Birdwatching

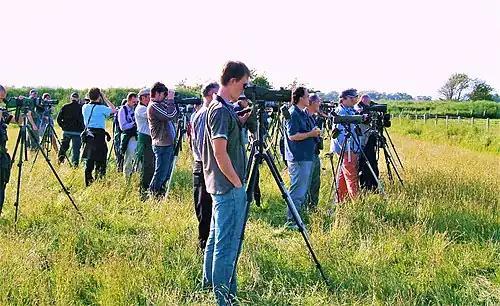
Birdwatchers watching Britain's fifth-ever white-tailed lapwing at Caerlaverock, Scotland, 6 June 2007

Many birders occupy themselves with observing local species (birding in their "local patch"), but may also make specific trips to observe birds in other locales. The most active times of the year for birding in temperate zones are during the spring or fall migrations when the greatest variety of birds may be seen. On these occasions, large numbers of birds travel north or south to wintering or nesting locations. Early mornings are typically better as the birds are more active and vocal making them easier to spot.